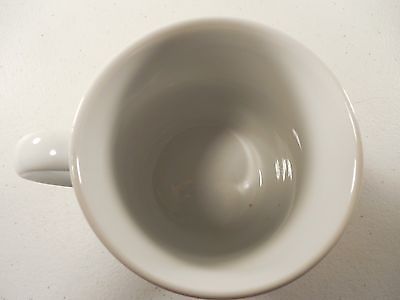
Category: mug